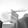
ASL letter: G